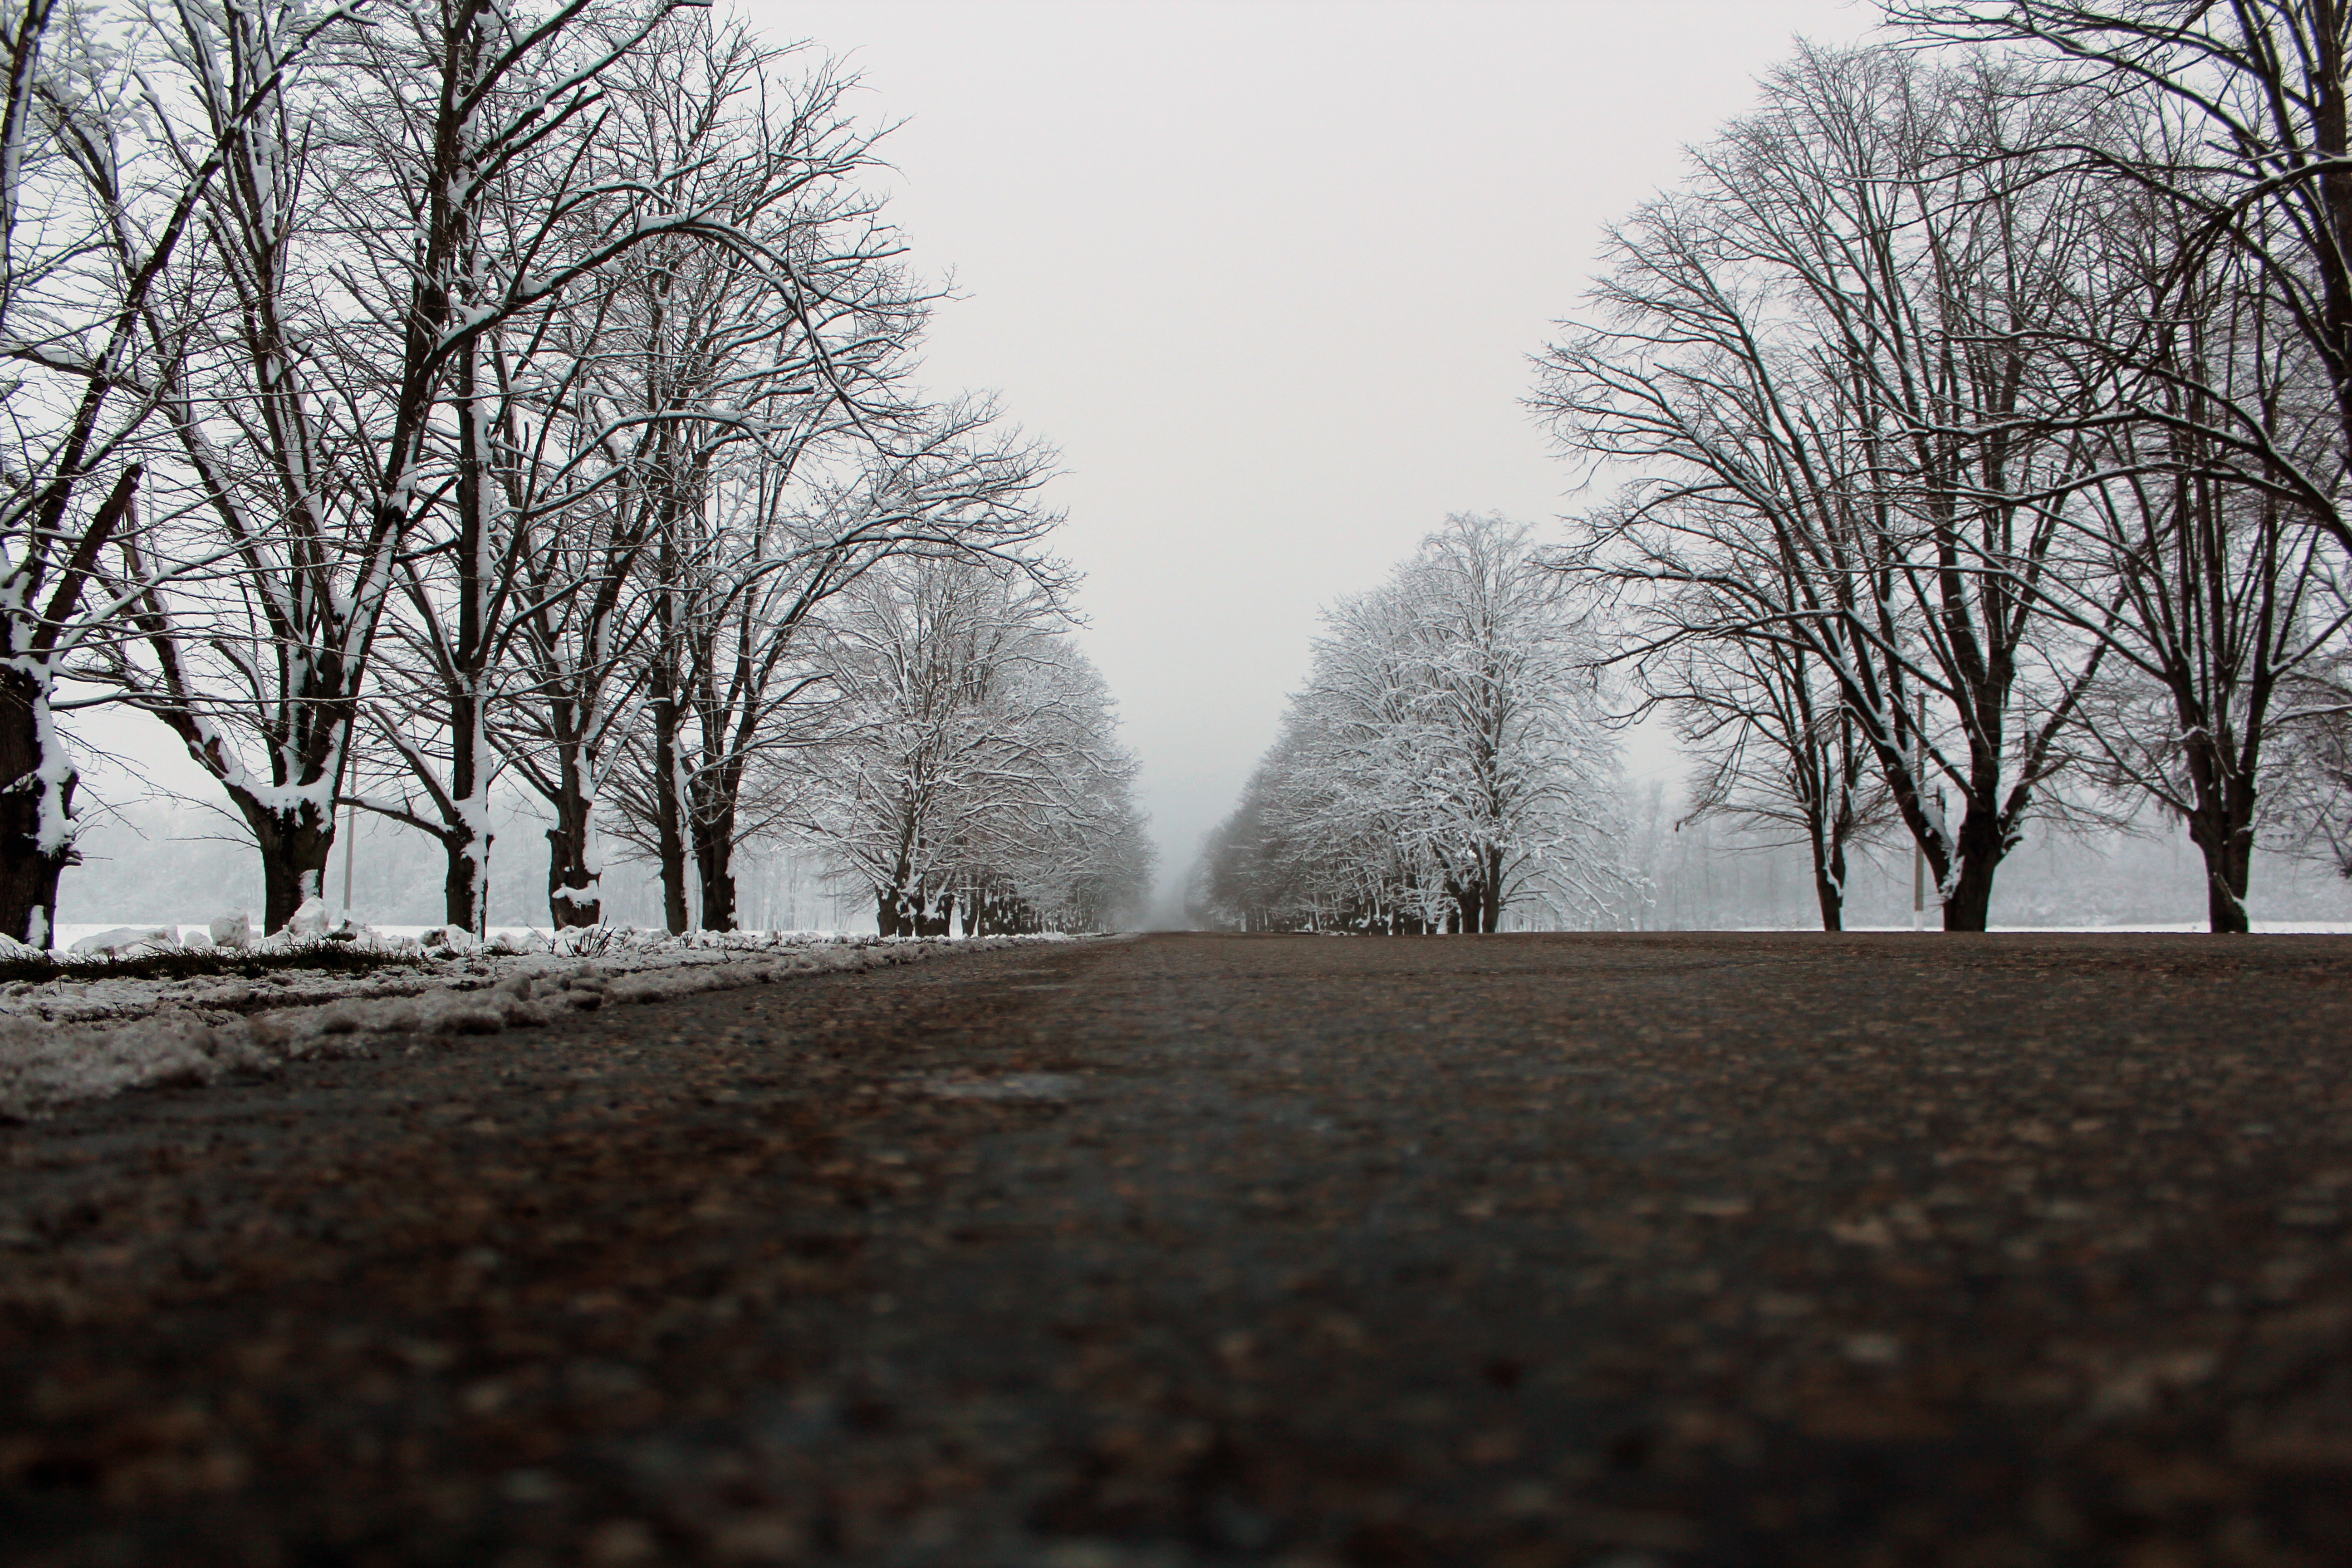
tree, nature, forest, branch, snow, winter, plant, fog, mist, sunlight, morning, frost, autumn, weather, season, freezing, atmospheric phenomenon, woody plant